Andean preceramic

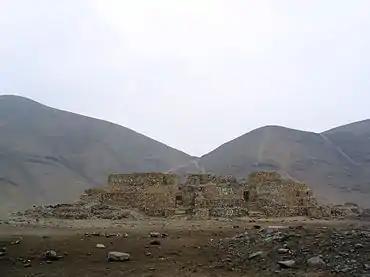
A pyramid at El Paraiso

El Paraiso, Peru is a very large early center in the Ancón-Chillón Valley, that may be somewhat related to the Norte Chico tradition. It is approximately from the same time frame as the above. It is just one of the six major preceramic sites in the Ancón-Chillón Valley, including Ancon (archaeological site).